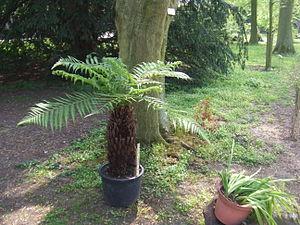
Le genre Dicksonia appartient à la famille des Dicksoniaceae. Il est composé d'environ 25 espèces de fougères arborescentes, persistantes ou semi-persistantes.